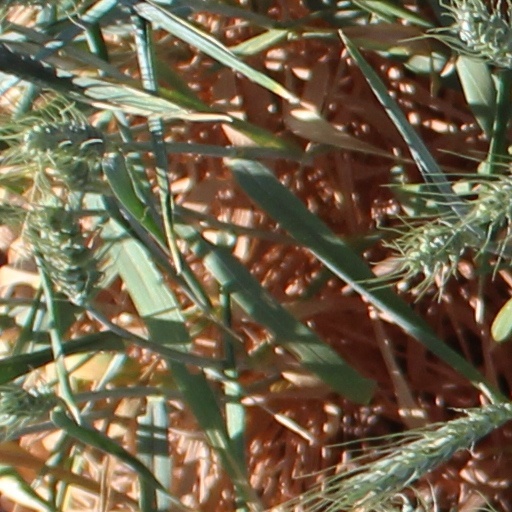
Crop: wheat